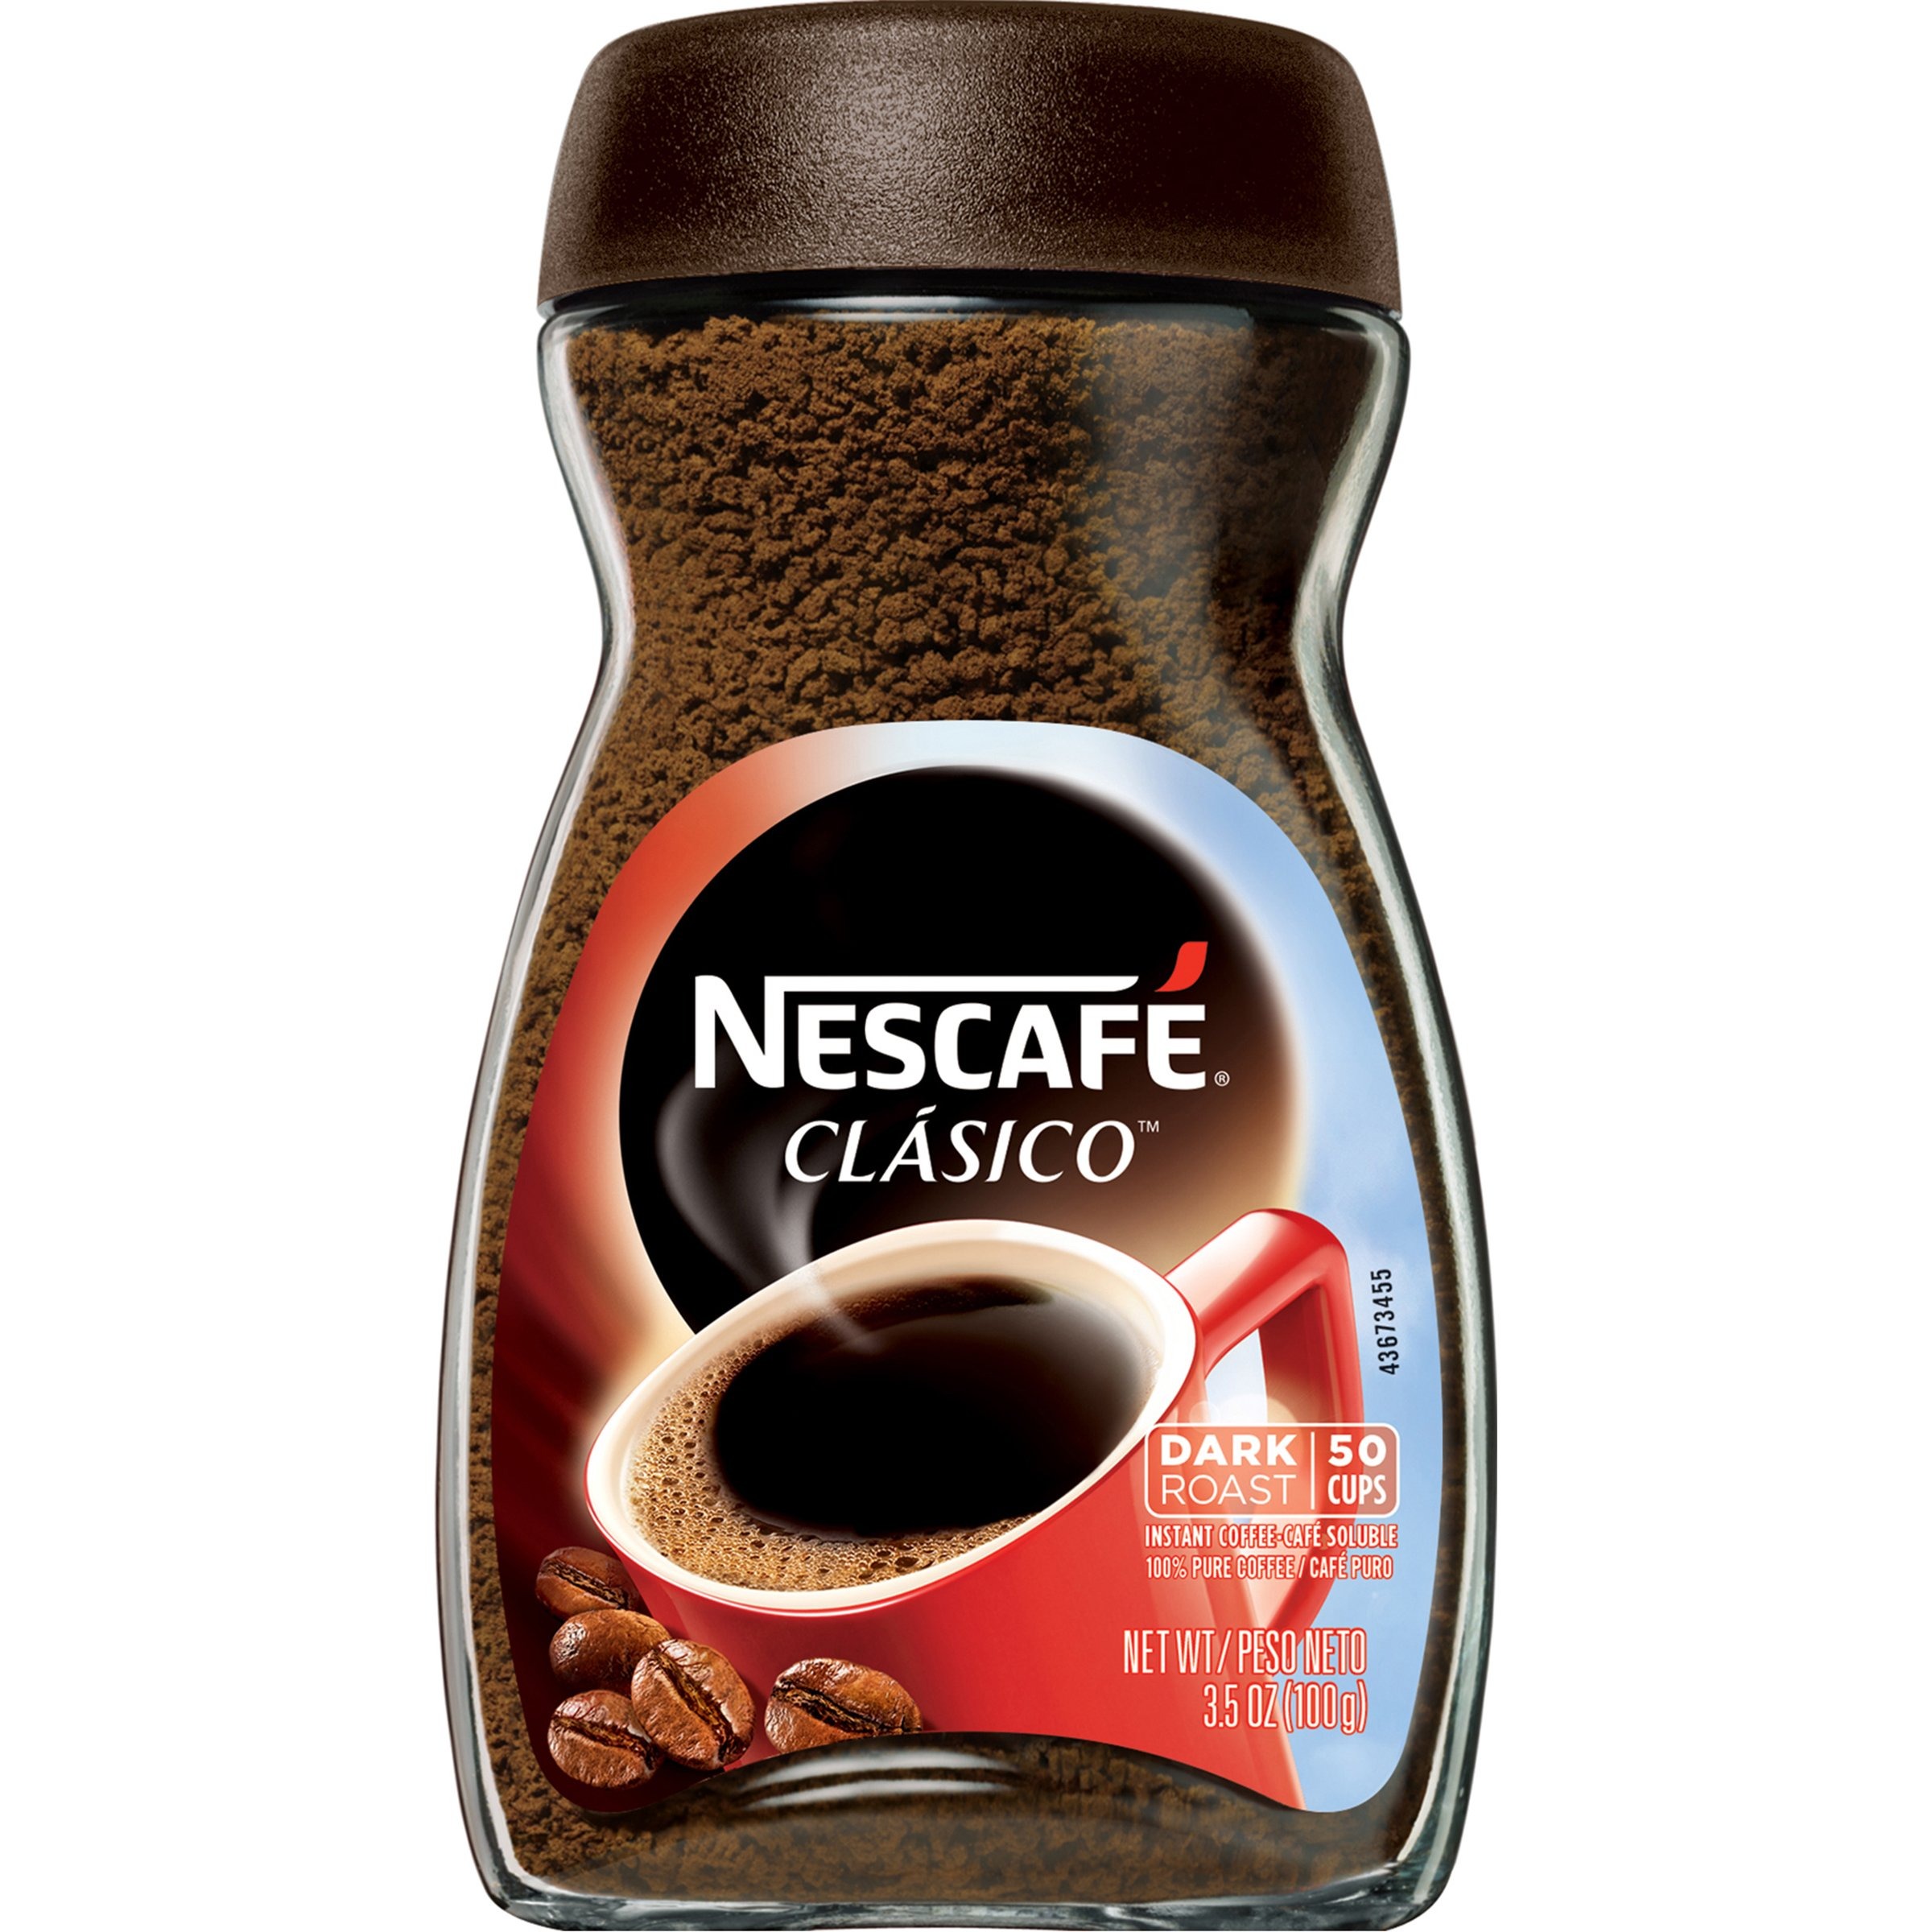
Item Name: Nescafe Clasico, 3.5-Ounce Jar
Bullet Point 1: 100% Pure Coffee.
Bullet Point 2: Authentic Bold Latin flavor you love.
Bullet Point 3: Carefully roasted to capture its full flavor and aroma.
Bullet Point 4: Dark Roast
Bullet Point 5: The original bold taste.
Value: 3.5
Unit: oz

Price: 6.14